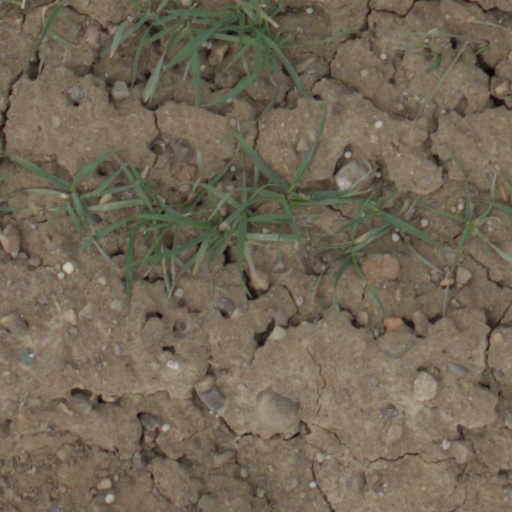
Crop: wheat